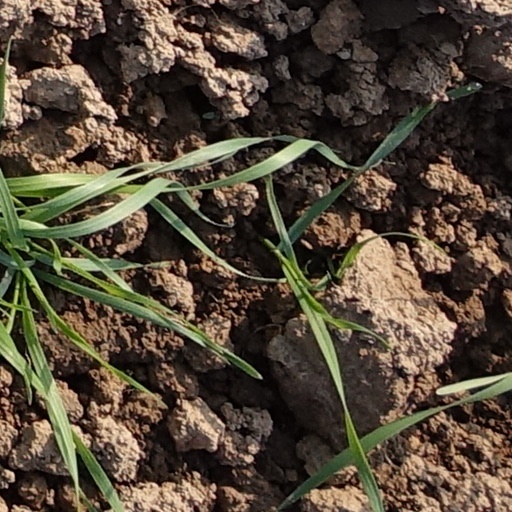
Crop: wheat